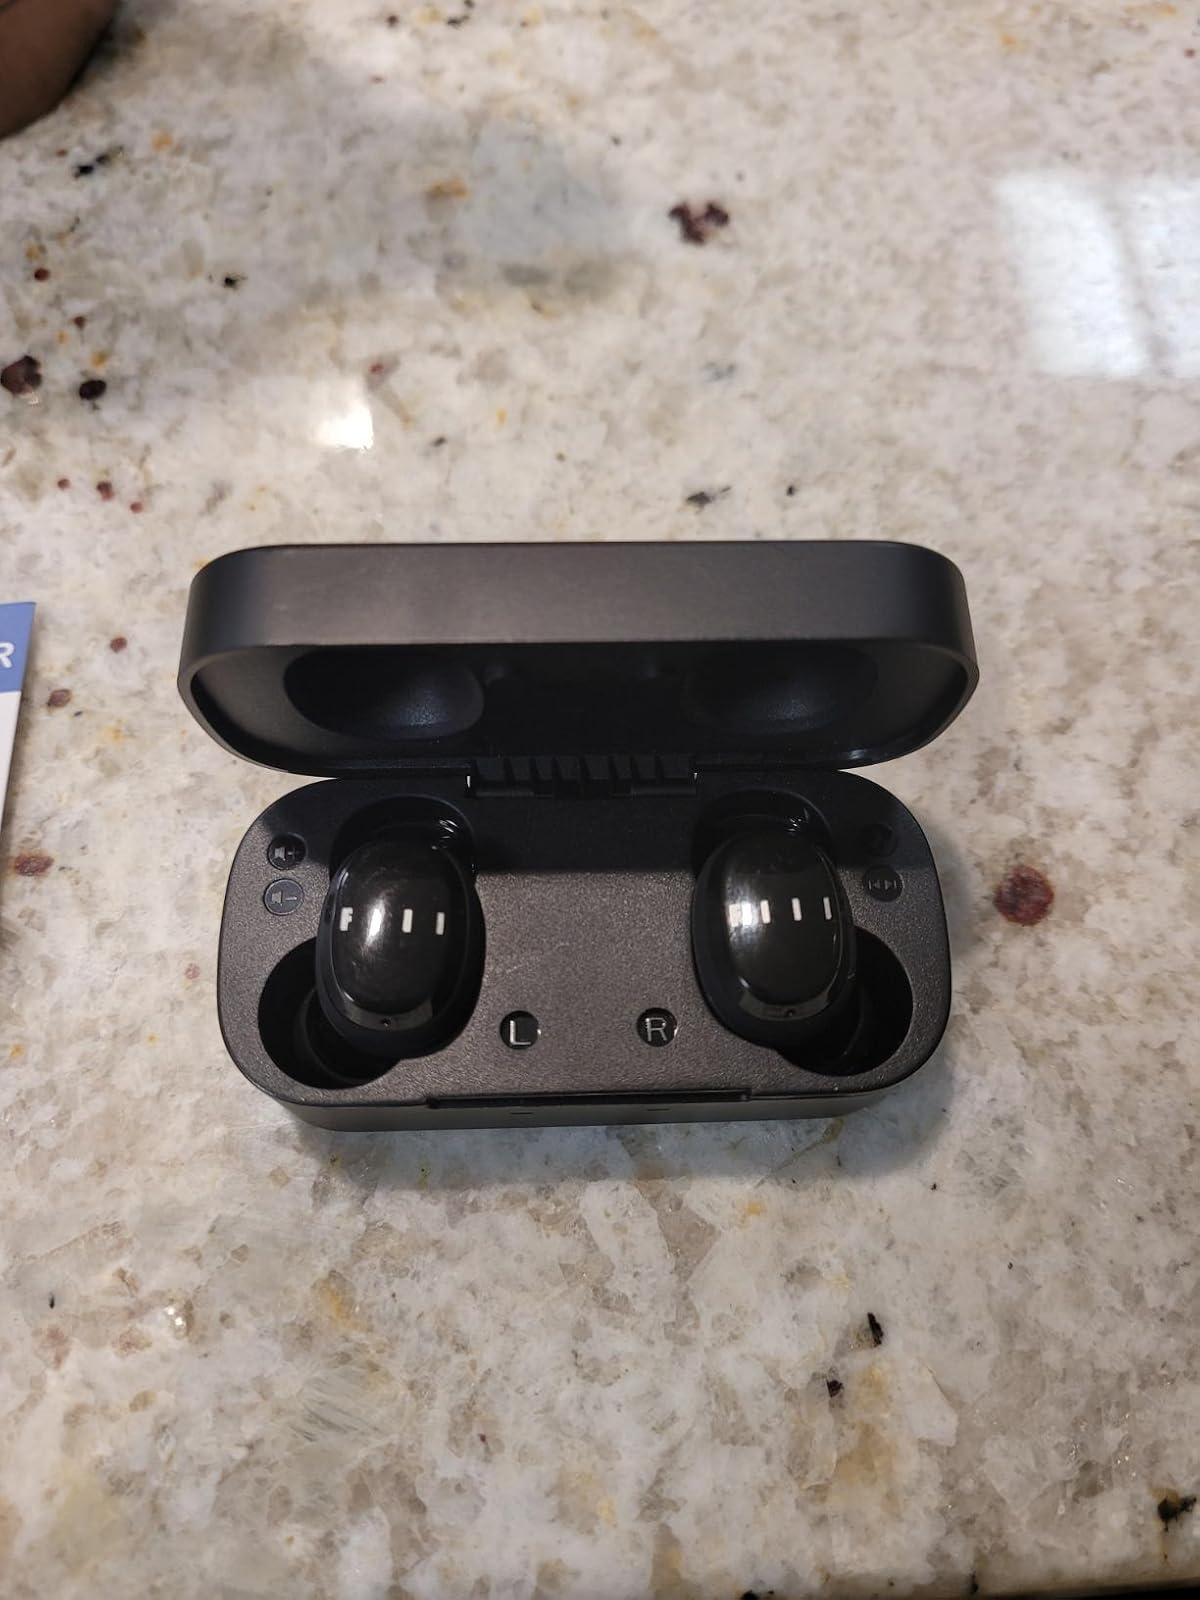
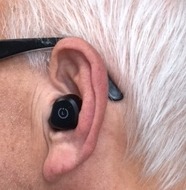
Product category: earbuds
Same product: no